Ivana Jakupčević

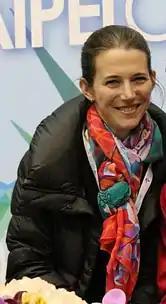
Jakupčević at 2017 World Junior Championships

Ivana Jakupčević Marinković (born 10 April 1977) is a Croatian former competitive figure skater. She competed at the 1998 Winter Olympics in Nagano and finished 25th. Jakupčević qualified for the free skate at the 1998 European Championships in Milan and at the 2000 World Championships in Nice. After retiring from competition, she began coaching in Zagreb.